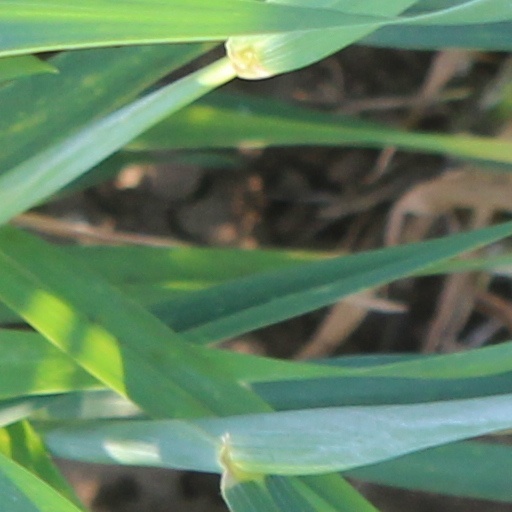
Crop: wheat